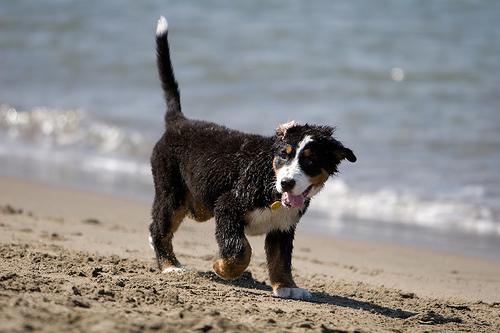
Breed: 211-n000061-Bernese_mountain_dog